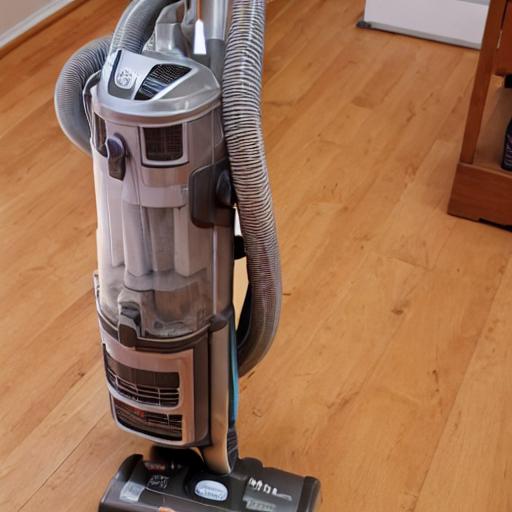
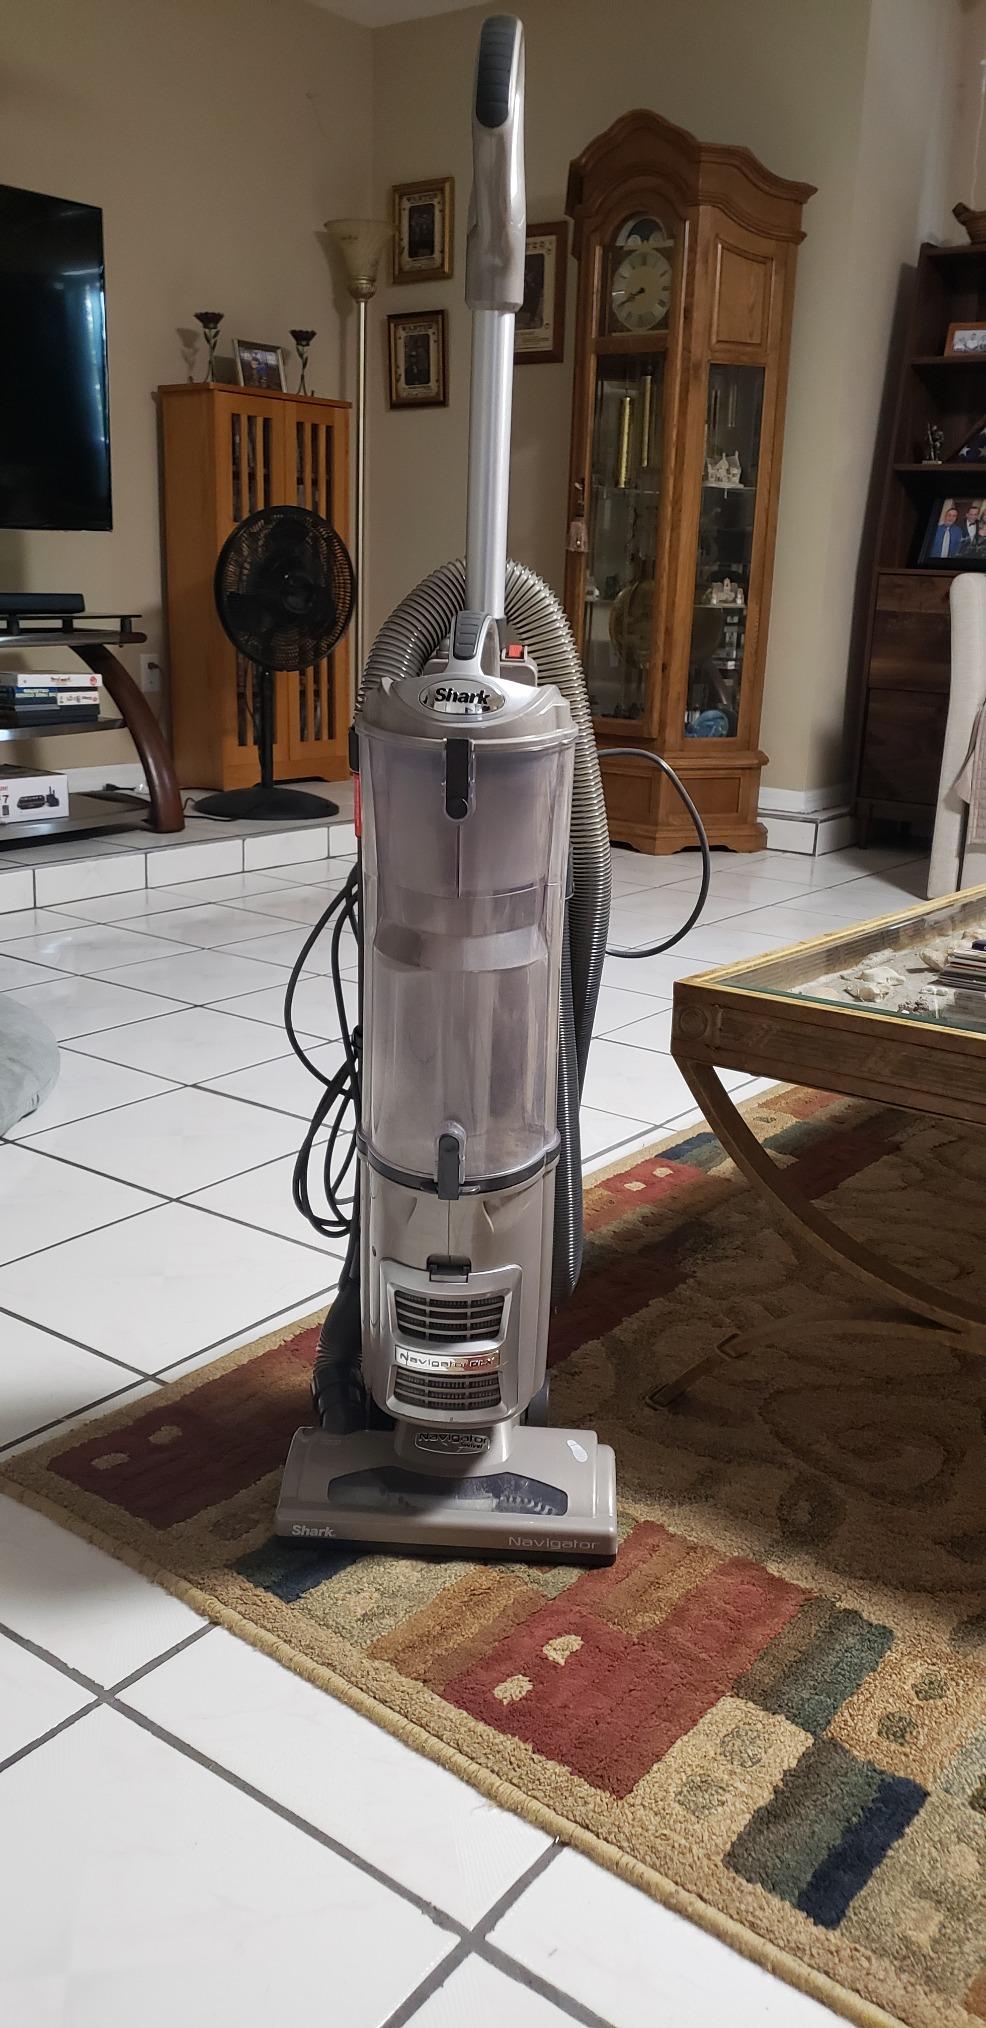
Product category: items_vacuum
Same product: no